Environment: real
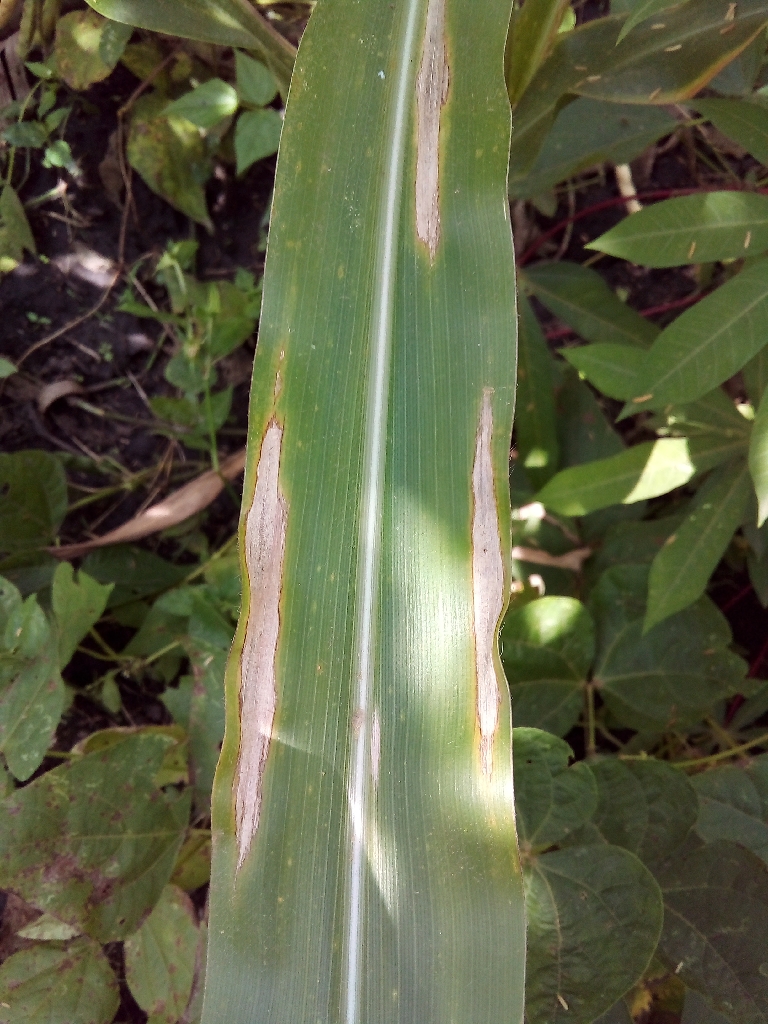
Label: northern_corn_leaf_blight